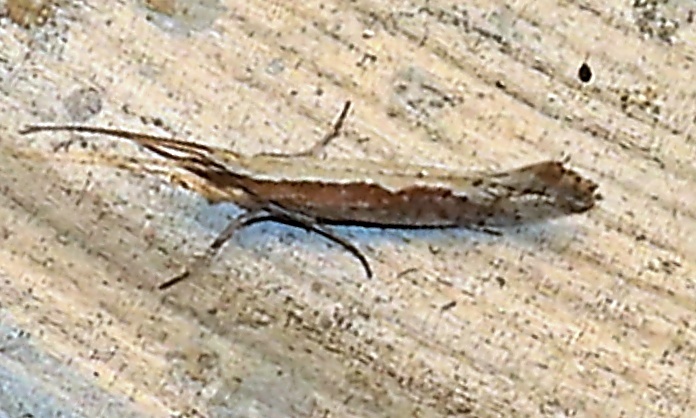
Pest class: diamondback_moth